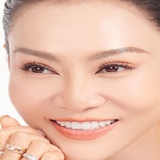
ca sĩ Thu Minh